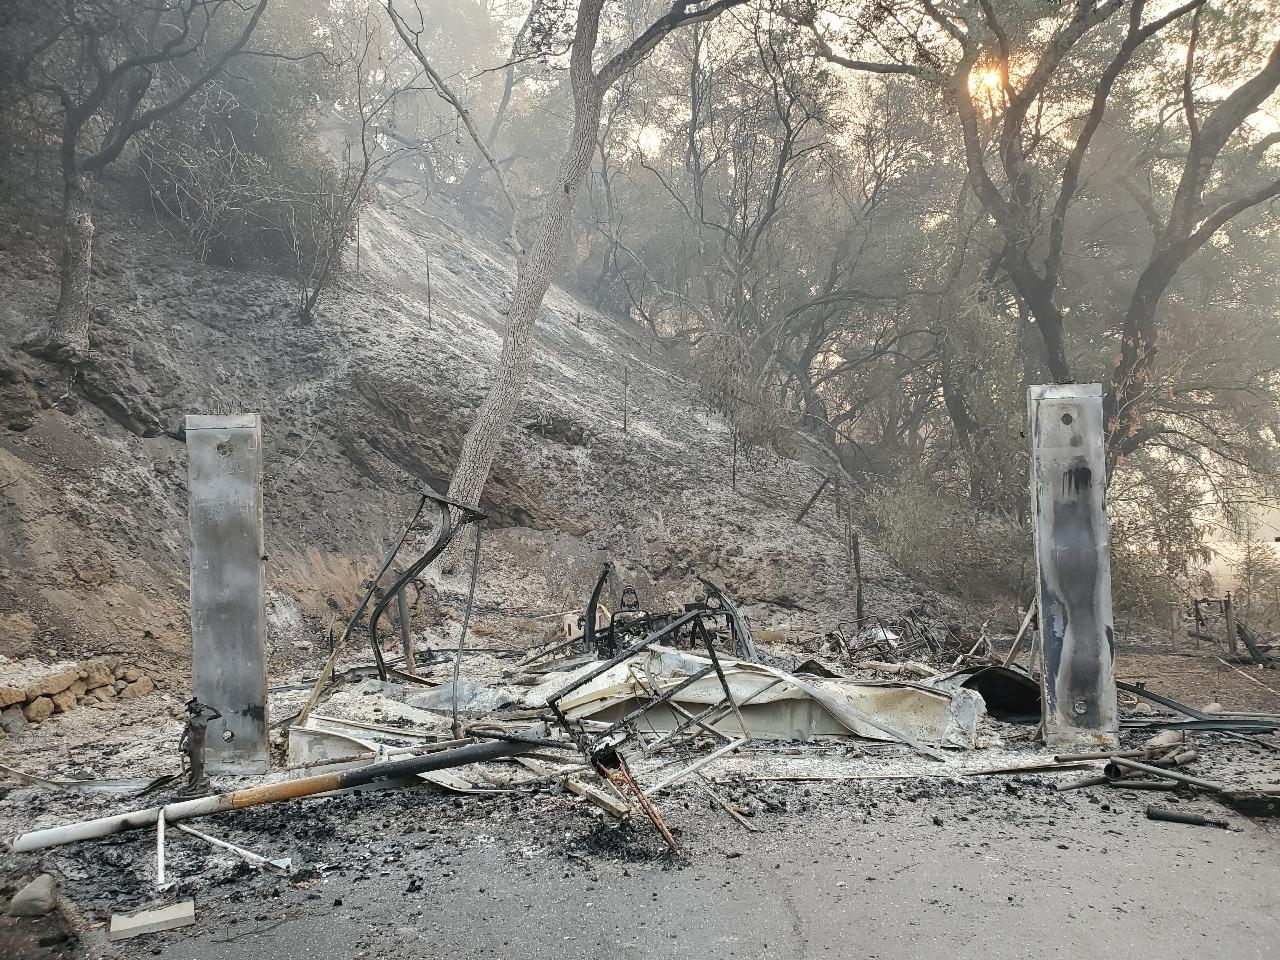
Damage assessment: destroyed